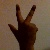
The image shows a hand gesture representing the number 3 in Indian Sign Language.